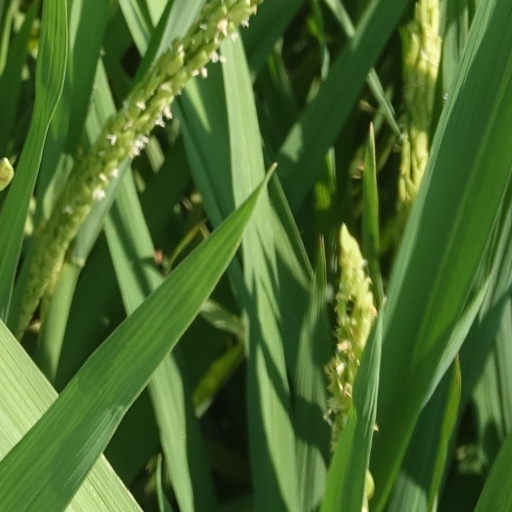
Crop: rice